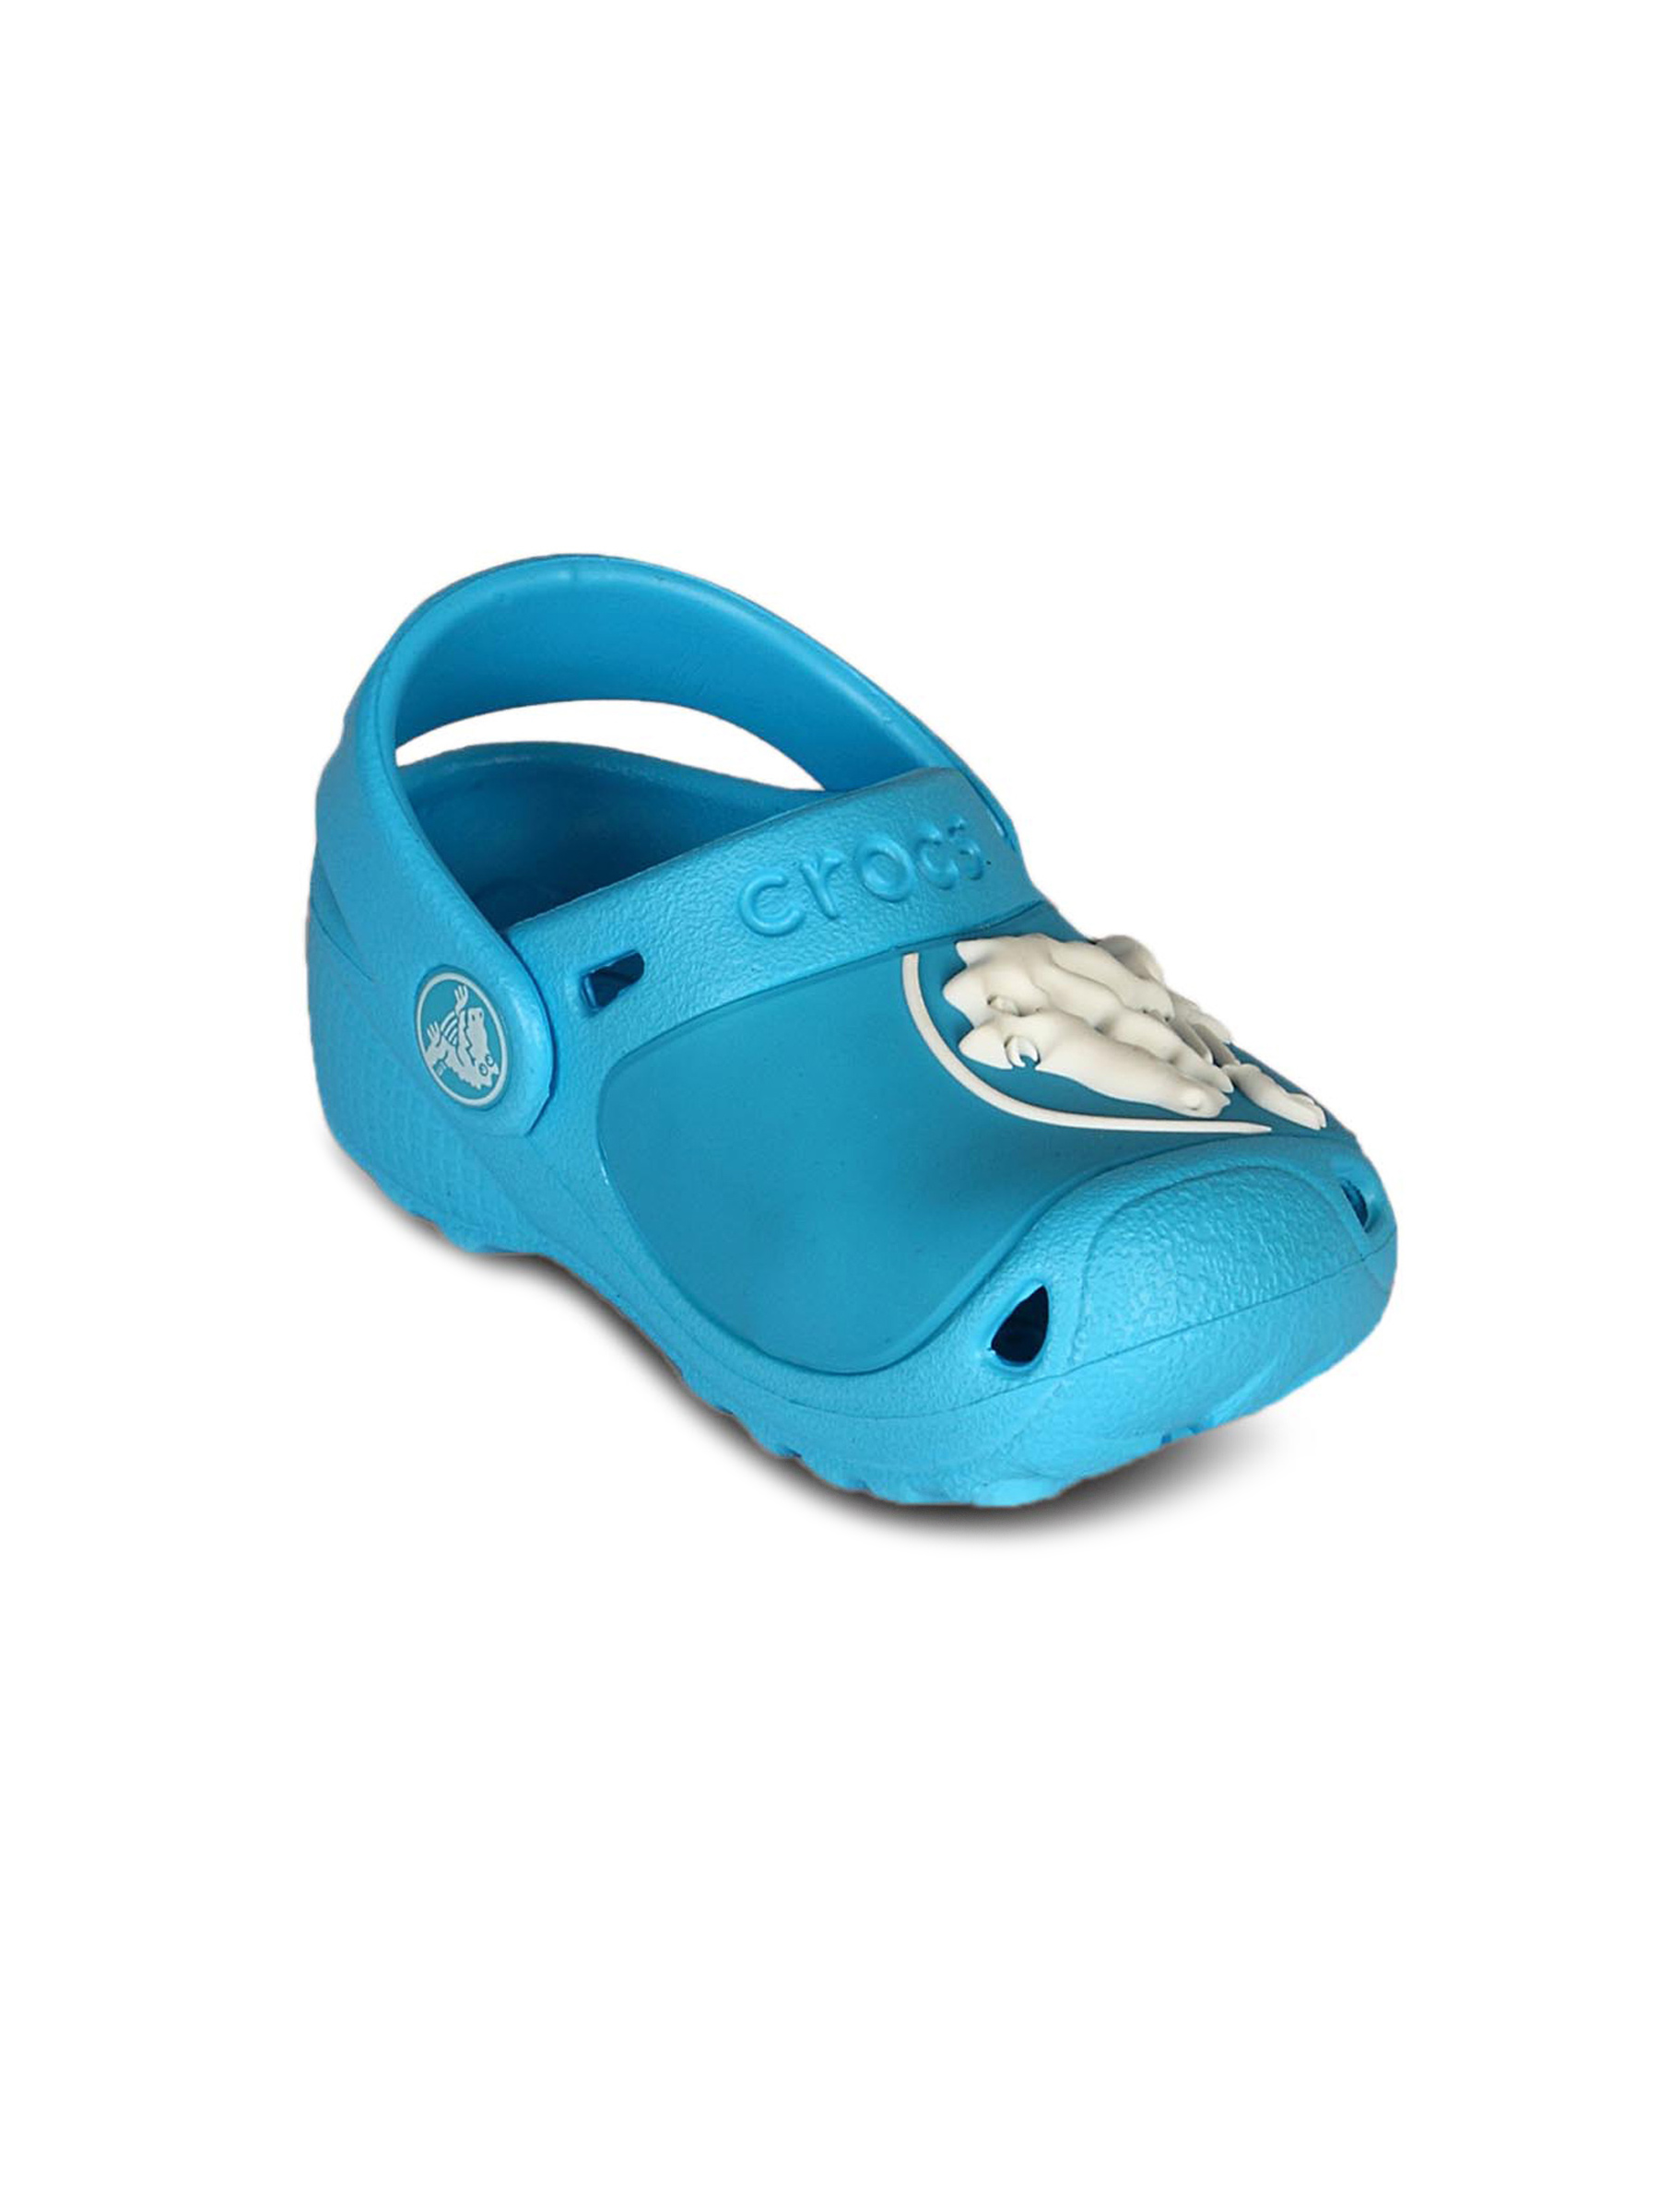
Crocs Kid's Gabe Duke Mid Tier Emboss Blue Kidswear
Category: Footwear / Sandal / Sandals
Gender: Unisex
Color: Blue
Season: Summer 2011
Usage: Casual